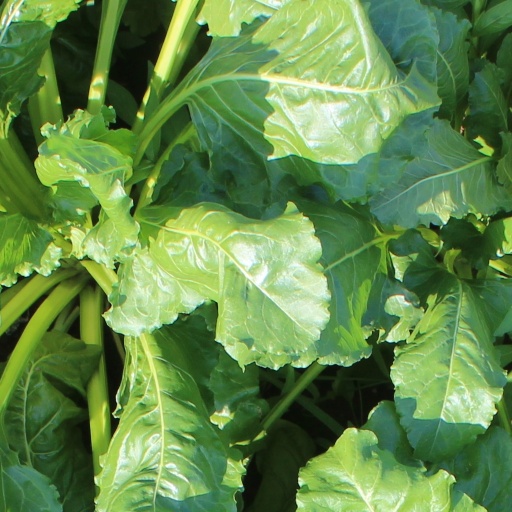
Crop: sugar beet